Department of Immigration and Citizenship

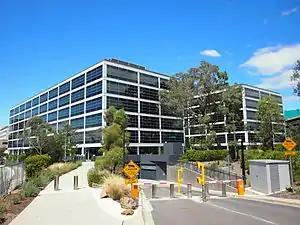
Previous headquarters of the Department of Immigration and Citizenship in Belconnen, Canberra.

The Department of Immigration and Citizenship (DIAC) was an Australian government department that existed between January 2007 and September 2013, that was preceded by the Department of Immigration and Multicultural Affairs and was succeeded by the Department of Immigration and Border Protection.